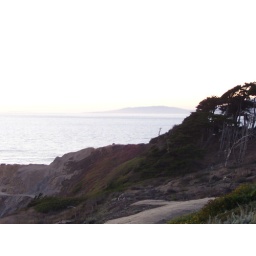
GG bridge around the point. Lots of bike trails here